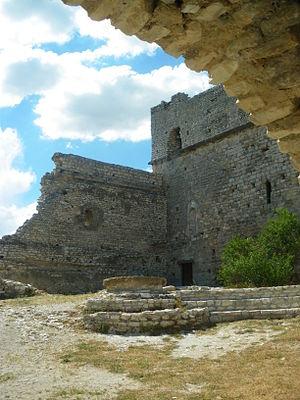
Monastère de Thouzon, Le Thor, Vaucluse
Ancienne commune du département français de Vaucluse en région Provence-Alpes-Côte d'Azur, la commune de Thouzon a été annexée en 1815 par la commune de Le Thor.